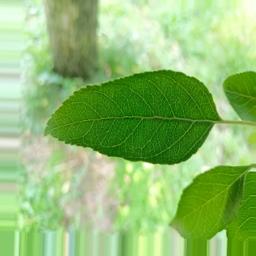
Label: Healthy